MCC tour of Australia in 1950–51

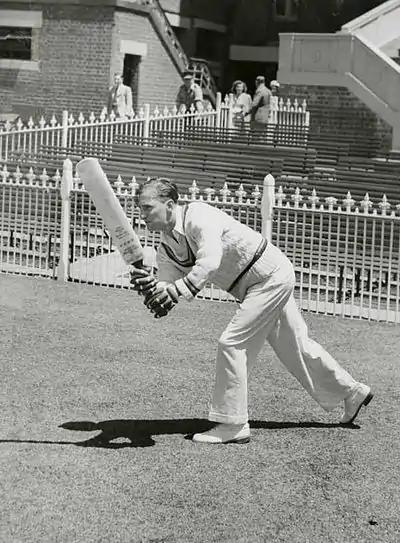
Len Hutton practising his cover drive; "the king of this classic stroke...he would sweep the bat majestically away from his body in a full arc and the ball would rocket away to the boundary".

"M.C.C. could barely field a team for the return game against N.S.W. in Sydney. Dewes had not recovered from influenza; Close had a groin strain; McIntyre had pulled a muscle; Compton had an "eye" as well as a "knee" to nurse; and Warr left the field with a jarred tendon after bowling five overs. Brown opened the bowling with the new ball and Brigadier Green, with military precision, brought out the drinks."